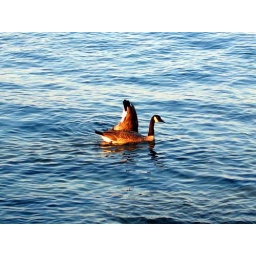
Two Canada Geese swimming in Lake Ontario. One gracefully glides, the other one dives in the water to fetch food.